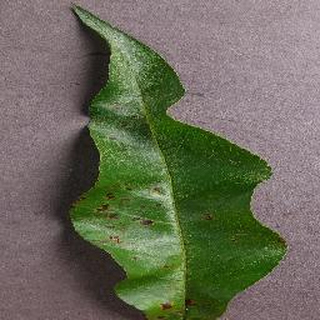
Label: peach_bacterial_spot